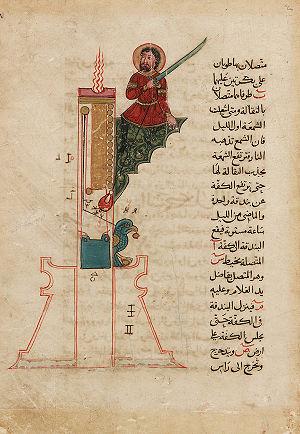
Une horloge est un instrument conventionnel de mesure du temps qui généralement indique l'heure en continu ; étymologiquement, le terme vient du mot latin horologium « qui dit l’heure », lui-même dérivé du mot grec ὡρολόγιον [formé à partir de oρα, l'heure et de λέγειν, dire, λόγιον, le dire ].